Koldinghus

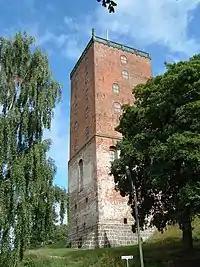
Koldinghus tower

The oldest remaining part of castle is the north side facing the castle lake originally built by King Christoffer III (1441–1448). In 1341, and from 1368 to 1369 the castle would be besieged by Holstein and Jutish rebels. The western side was later built by King Christian I (1448–1481). King Christian III (1503–1559) built the south side and the small towers in the courtyard.